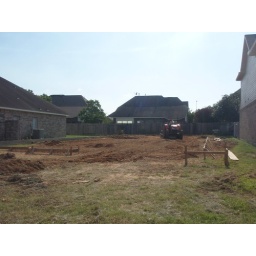
Vacant lot next door is finally in ground breaking stage.